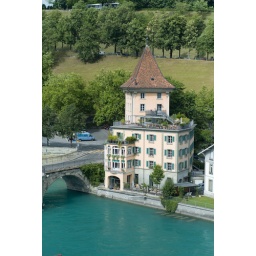
house by the river